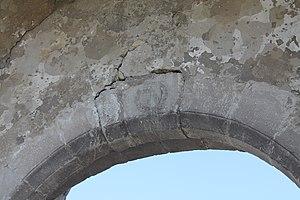
Détails de la tour-porte du château de Choisy, surmonté des armes de Louis Reydet et Louise Pobel (août 2018)
Le château de Choisy ou château de la Balme, chel-lieu de la seigneurie de Choisy, puis du comté de la Balme, est une ancienne maison forte du XVIᵉ siècle qui se dresse sur la commune de Choisy dans le département de la Haute-Savoie, en région Auvergne-Rhône-Alpes.